Beijing Library

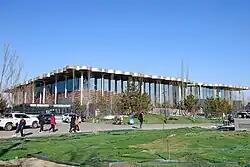
Beijing Library (December 2023)

Beijing Library (北京城市图书馆) is located north of the Central Green Forest Park in Tongzhou, Beijing, and is one of the three major buildings in the Beijing Municipal Administrative Center. It was completed and opened on December 27, 2023, forming the "One Library, Three Locations" pattern with the Hua Wei Qiao branch and the Daxing Airport branch of Capital Library. The Library houses functional areas such as ancient literature and documents, intangible cultural heritage, open-stack reading areas, smart libraries, and lecture halls, providing reading and learning facilities.